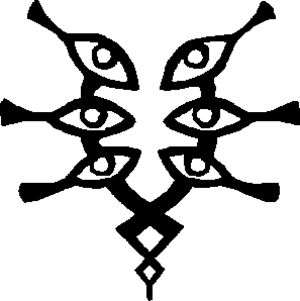
Fire Emblem: Awakening est un jeu vidéo de rôle tactique développé par Intelligent Systems et Nintendo SPD et édité par Nintendo sur Nintendo 3DS. Il s'agit du treizième opus de la saga Fire Emblem, ainsi que le premier jeu de cette série à être sorti sur Nintendo 3DS. Il est sorti le 19 avril 2012 au Japon, le 4 février 2013 en Amérique du Nord et le 19 avril 2013 en Europe.
Fire Emblem Echoes: Shadows of Valentia est un jeu vidéo de rôle tactique développé par Intelligent Systems et Nintendo SPD et édité par Nintendo sur Nintendo 3DS. Il s'agit du quinzième opus de la saga Fire Emblem, ainsi que le dernier jeu de cette série à être sorti sur Nintendo 3DS. Il est sorti le 20 avril 2017 au Japon, le 19 mai 2017 en Amérique du Nord et en Europe et le 20 mai 2017 en Australie.